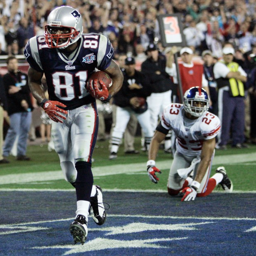
american football player is seen in the end zone on a fourth quarter touchdown reception against sports team during the football game .